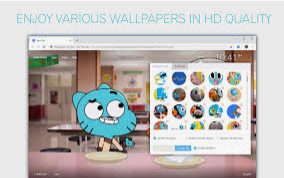
Portrait style: Cartoon Portrait